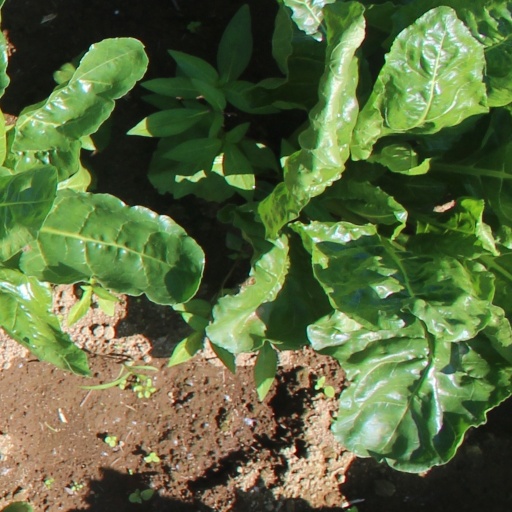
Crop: sugar beet